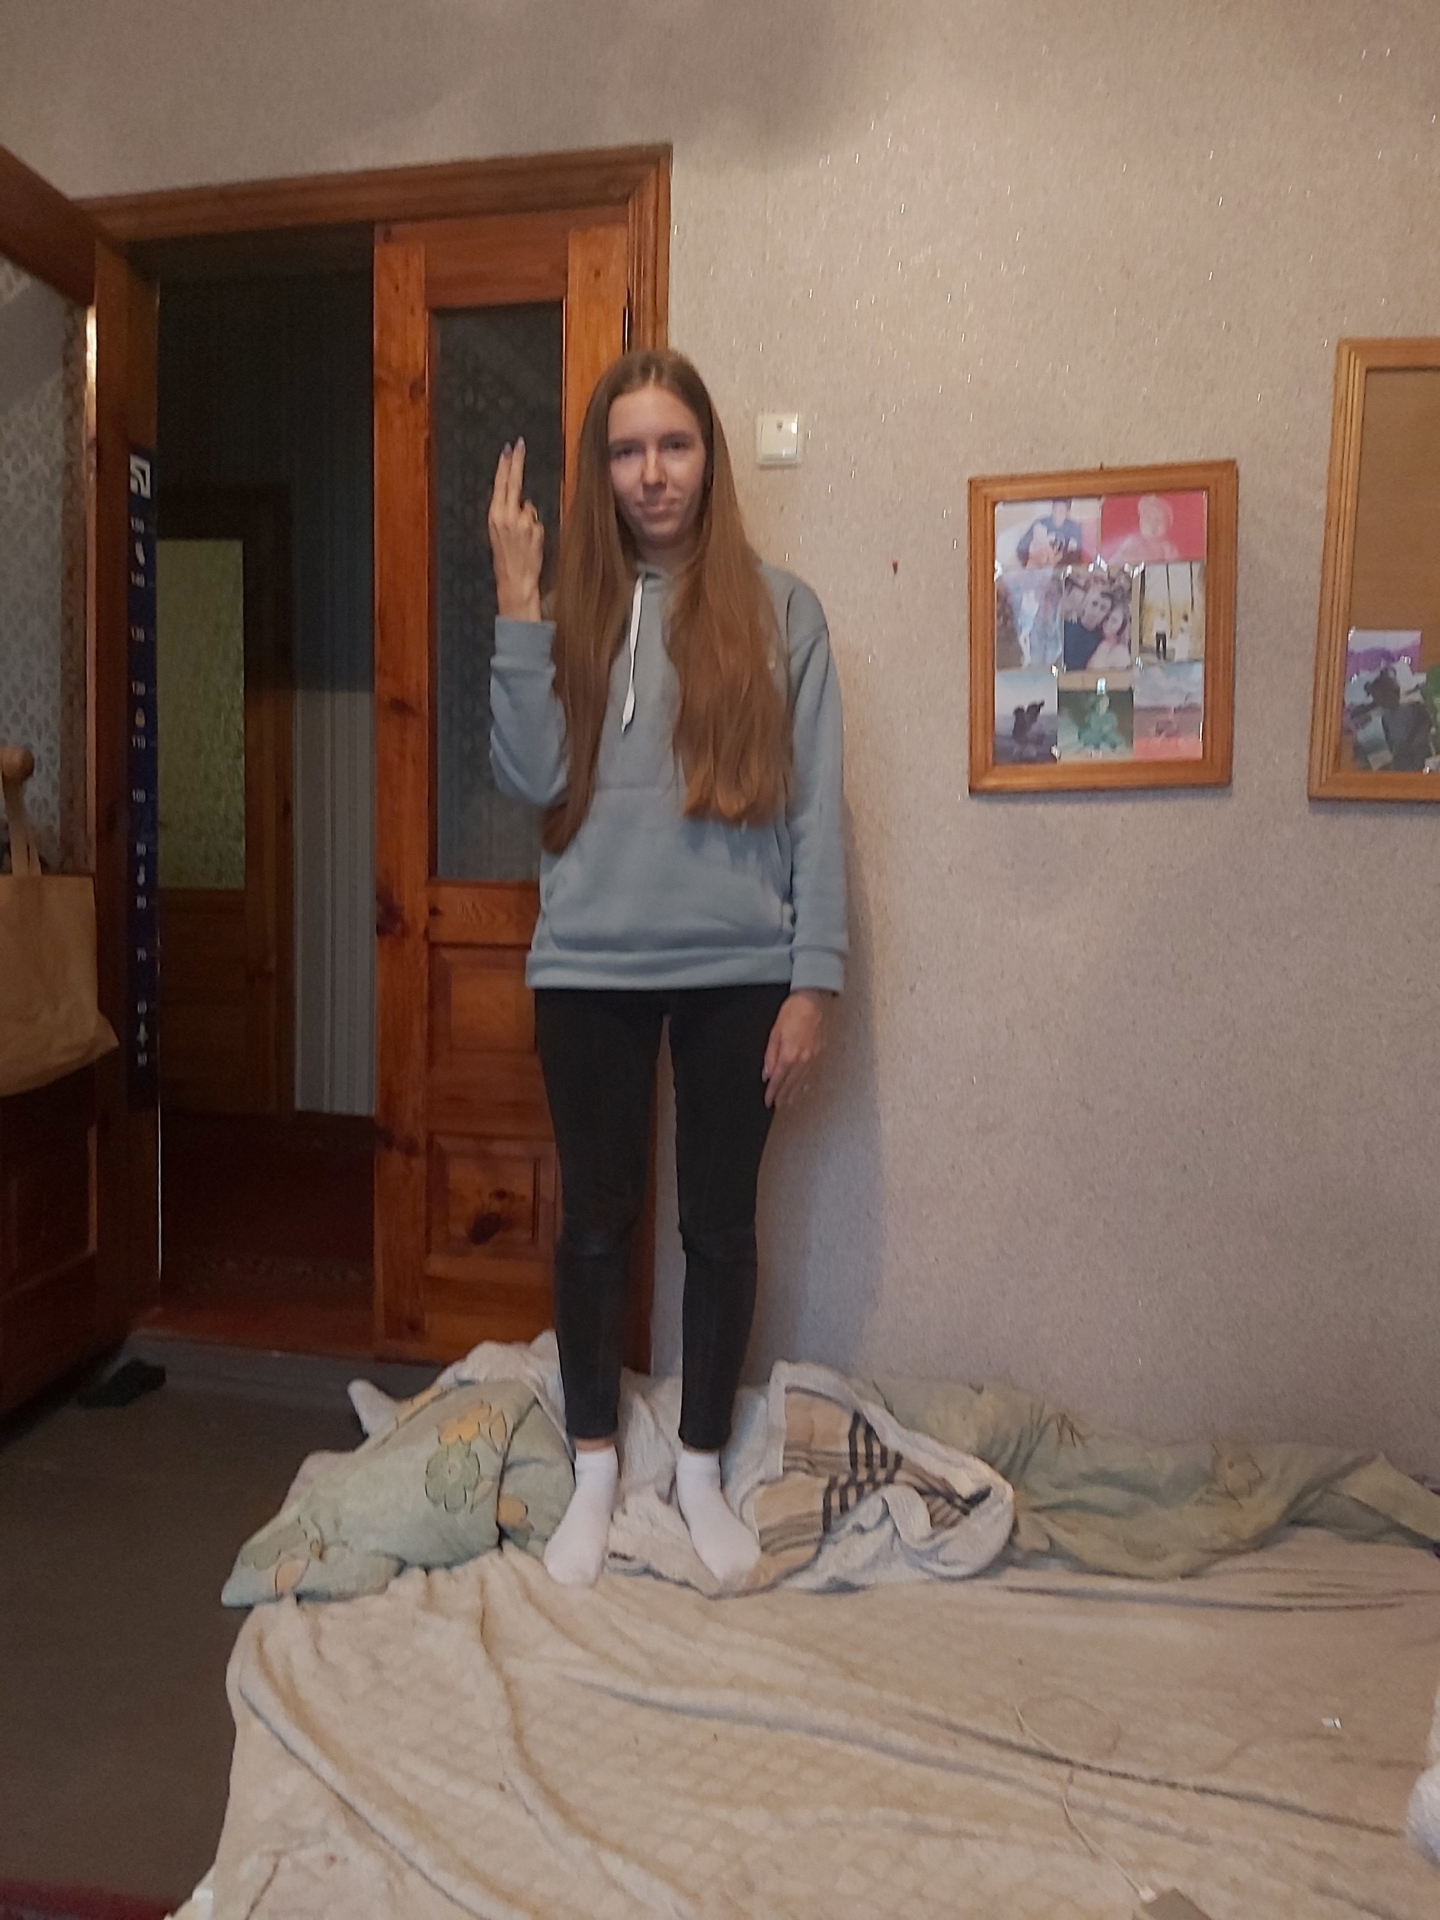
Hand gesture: two_up_inverted